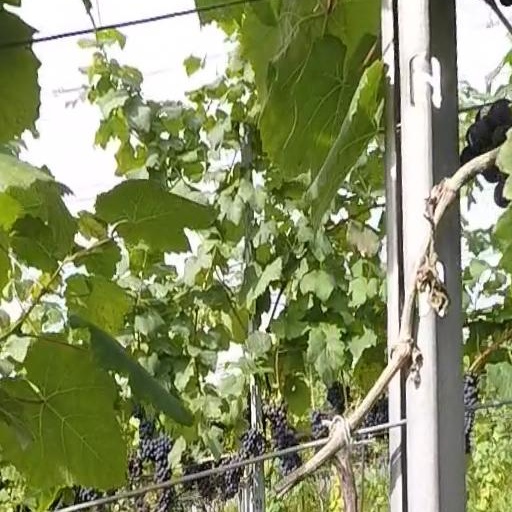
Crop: grape